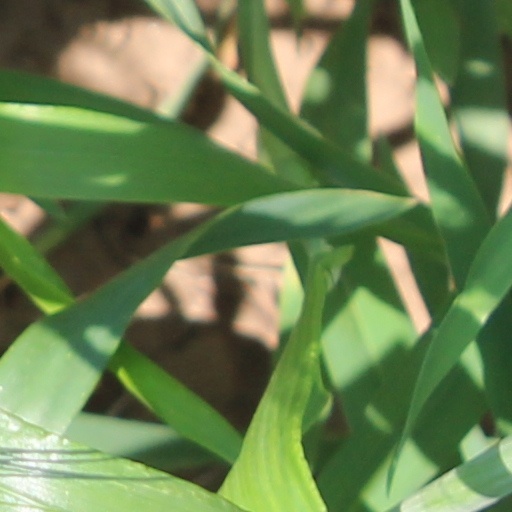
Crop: wheat